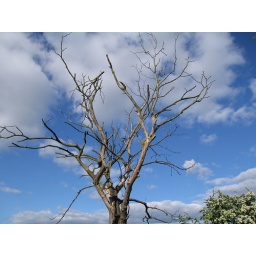
Dead tree against the sky